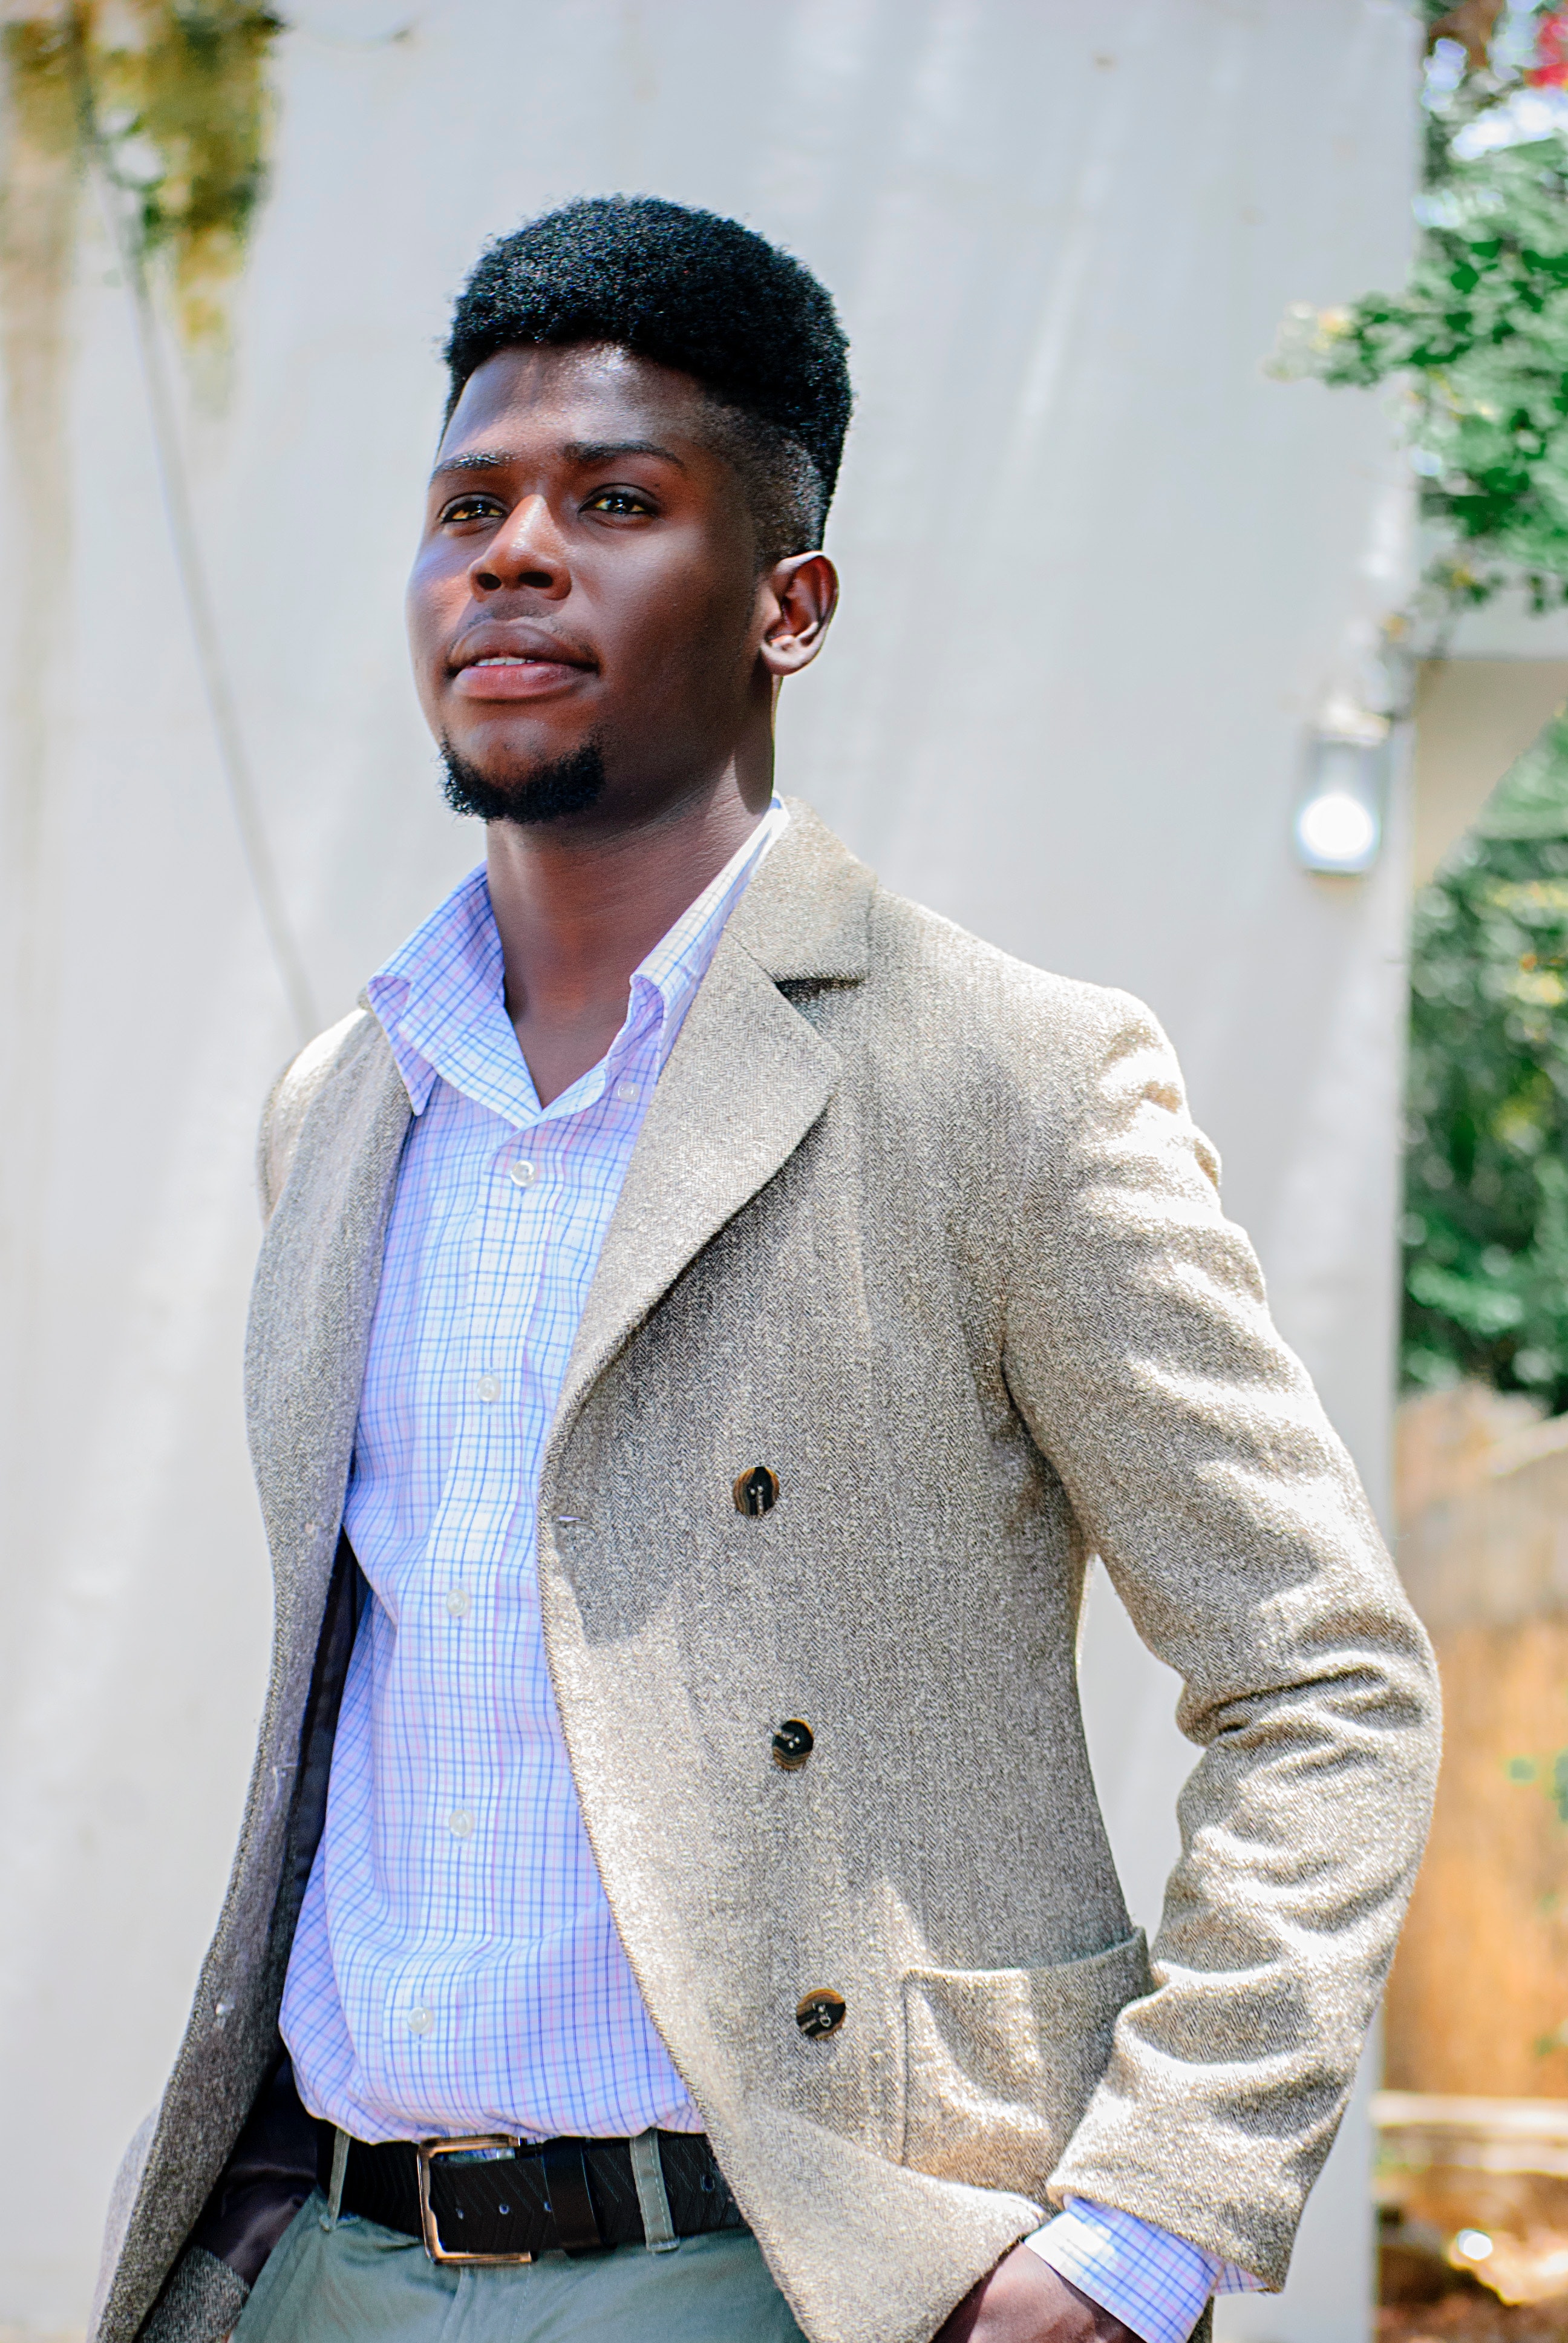
clothing, outerwear, suit, blazer, jacket, fashion, street fashion, formal wear, dress shirt, top, jeans, model, shirt, style